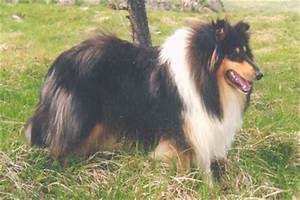
Label: dog